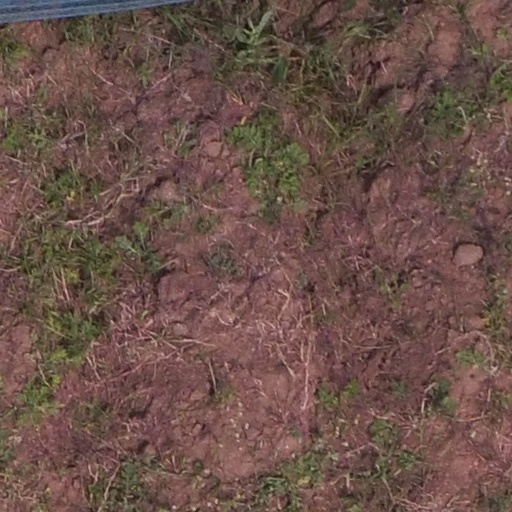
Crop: maize; corn